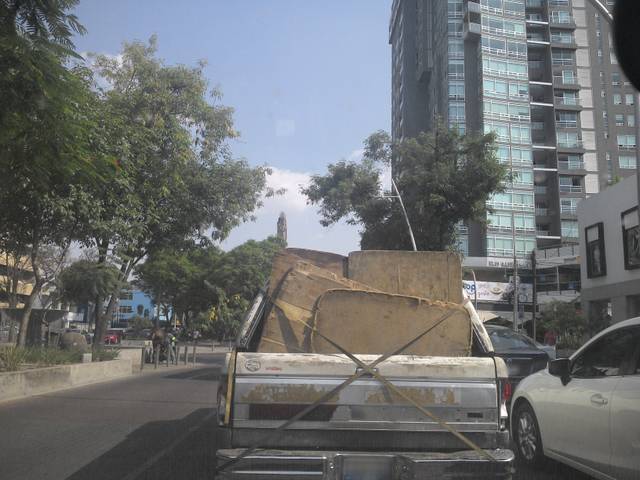
Region: Mexico
Coordinates: 20.669, -103.369